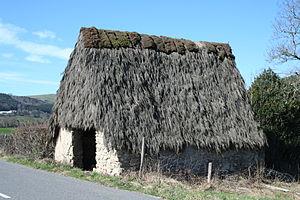
Murat-sur-Vèbre (Tarn, France) - Pailler traditionnel (près de Candoubre), avec son toit en genêts.